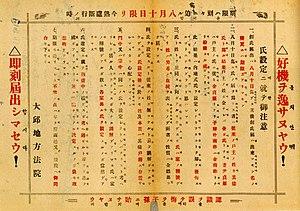
La politique du sōshi-kaimei impose en 1939 aux Coréens sous domination de l'Empire du Japon d'adopter des noms japonais. Elle se compose de deux parties : l'ordonnance nᵒ 19, promulguée en 1939, oblige les habitants au sōshi, puis l'ordonnance nᵒ 20, promulguée en 1940, autorise le kaimei.